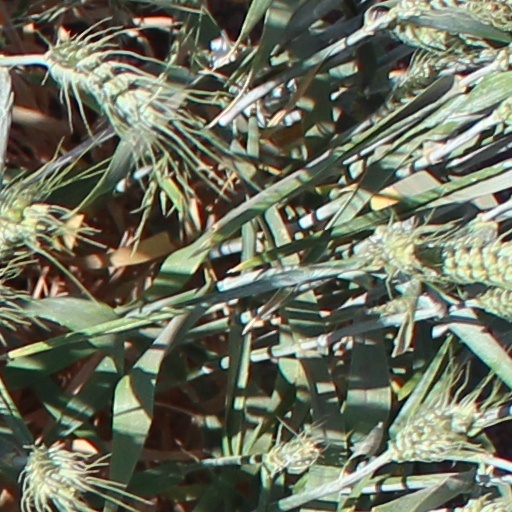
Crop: wheat